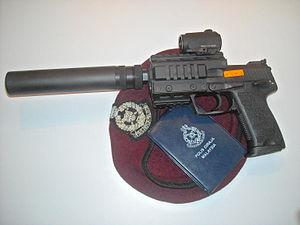
L’USP est un pistolet semi-automatique double action de la société allemande Heckler & Koch GmbH de Oberndorf am Neckar, apparu en 1993 pour remplacer le pistolet P7. Le Universal Selbstlade Pistole, ou pistolet semi-automatique universel est chambré pour différents calibres et disponible en de nombreuses versions.